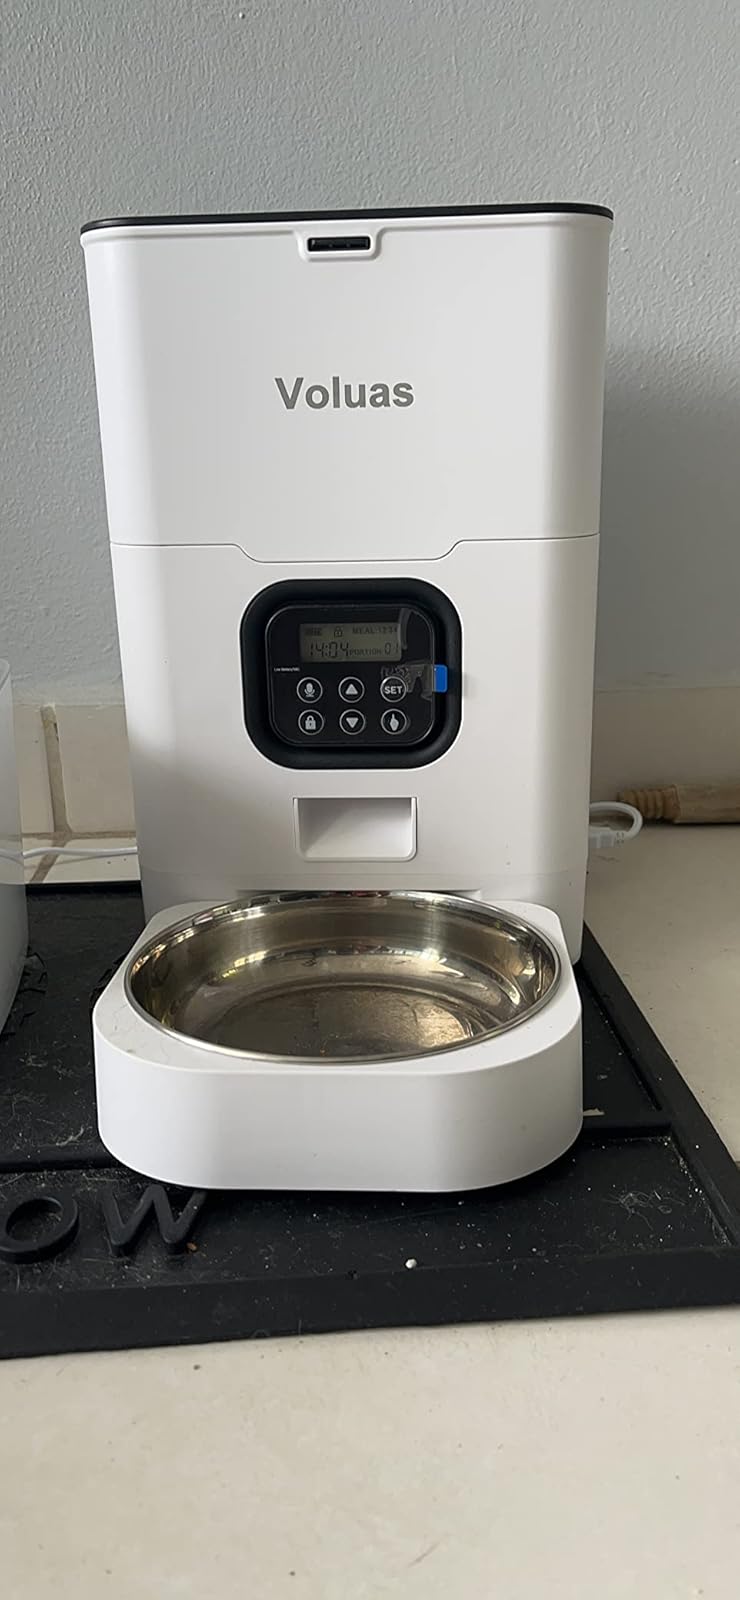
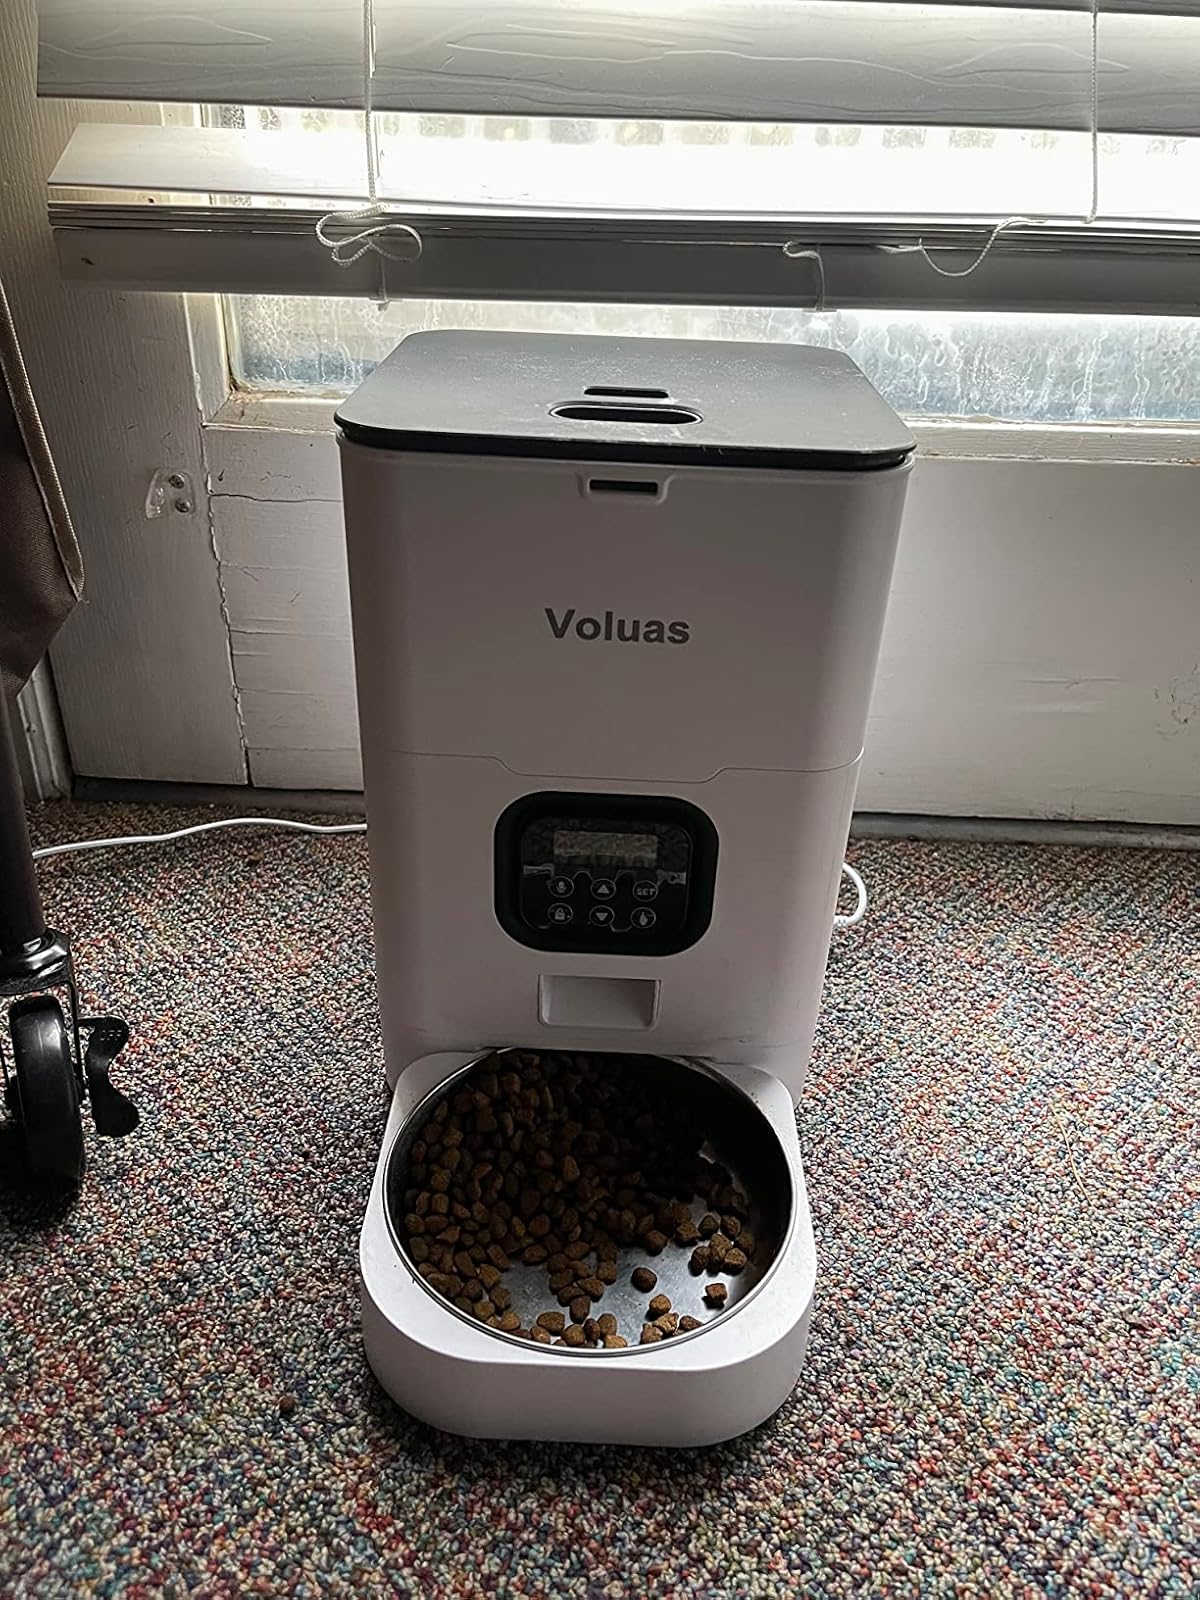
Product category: items_feeder
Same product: yes